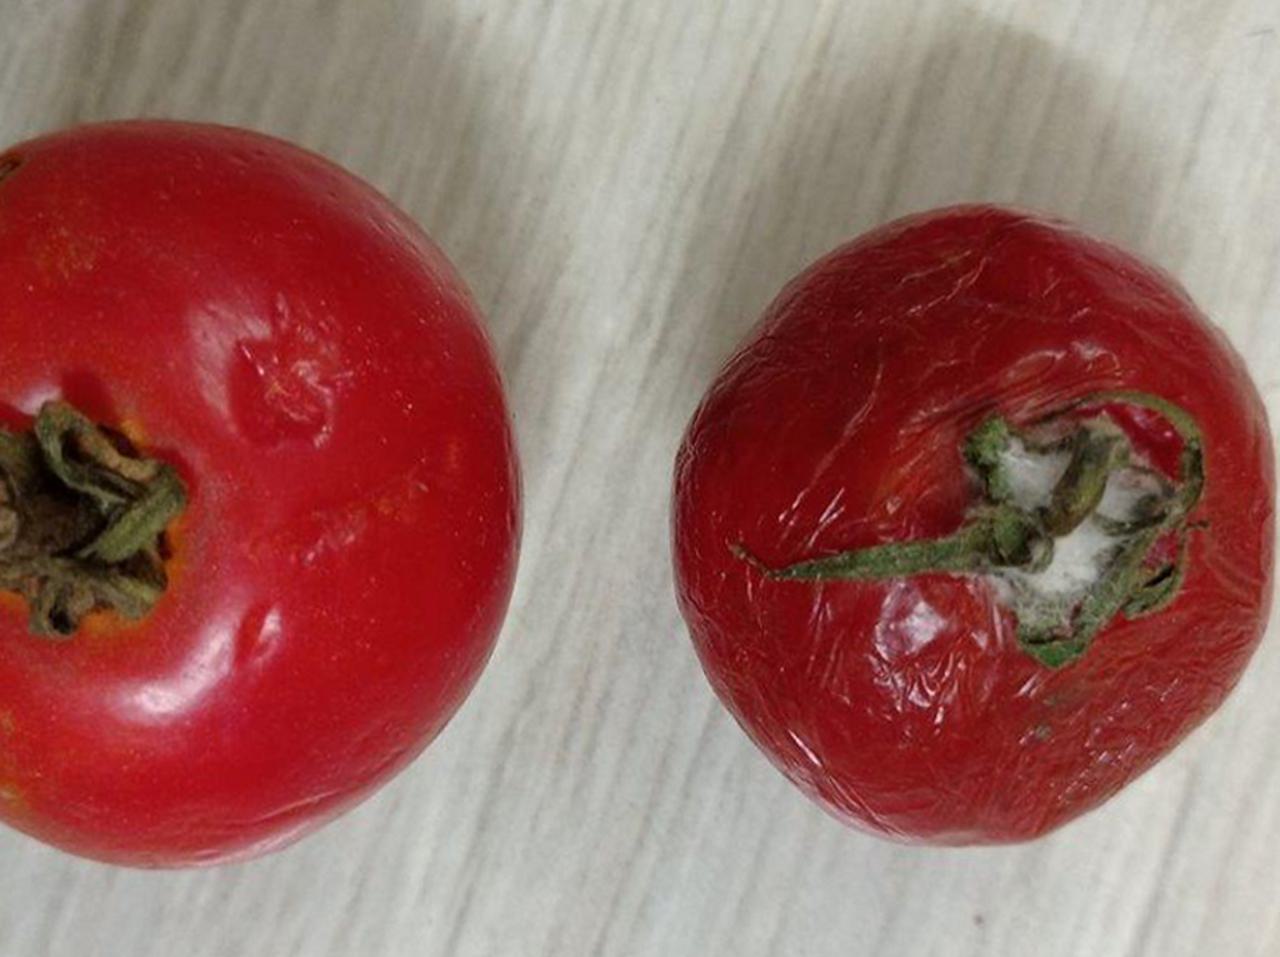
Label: Rotten